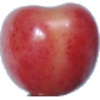
Label: Cherry Rainier 1